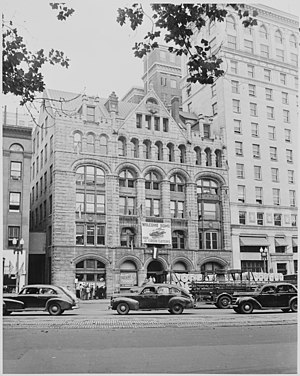
The Washington Post
The Washington Post-bygningen i 1948.
The Washington Post er en amerikansk hovedstadsavis med base i Washington D.C., og er klart både den ældste og største avis i byen. Den blev verdenskendt i forbindelse med Watergate, hvor de to journalister Bob Woodward og Carl Bernstein med artikler i Washington Post bidrog stærkt til at vælte Richard Nixon.